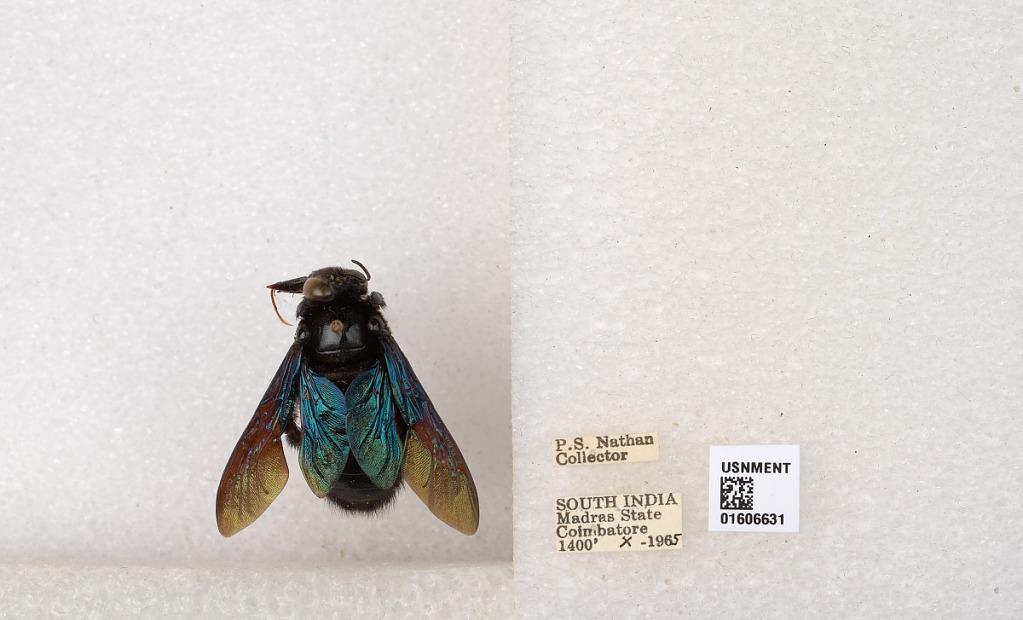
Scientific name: Xylocopa (Biluna) auripennis auripennis Lepeletier
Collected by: P. Nathan
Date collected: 1965-10-1
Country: India
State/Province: Tamil Nadu
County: Coimbatore
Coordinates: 10.9955, 76.9034